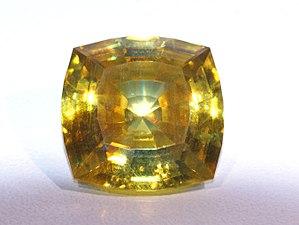
Sphalérite (blende) Taillée - Mine las Manforas, Cantabria Picos de Europa- Espagne Asturies
Le sulfure de zinc cristallise en plusieurs polytypes, les deux principaux étant la sphalérite et la wurtzite. Bien que la formule idéale soit ZnS, la wurtzite est légèrement déficiente en soufre et la sphalérite est légèrement déficiente en zinc.